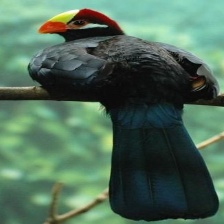
Species: VIOLET TURACO
Scientific name: MUSOPHAGA VIOLACEA